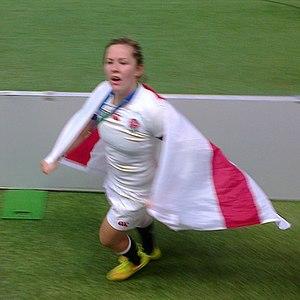
Marlie Packer, joueuse anglaise international de rugby à XV après la finale de Coupe du monde Angleterre-Canada du 17 août 2014 au stade Jean-Bouin
Marlie Marie Packer, née le 2 octobre 1989, est une joueuse anglaise de rugby à XV, occupant le poste de troisième ligne aile.